Diving activities

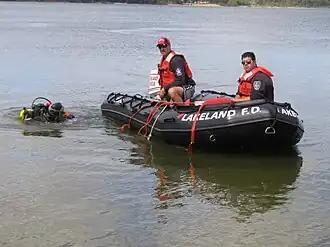
Nesconset fire department scuba rescue team on training exercise

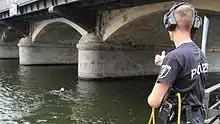
Police divers in a river in Berlin

Public safety diving is underwater diving conducted as part of law enforcement and search and rescue. Their work includes underwater rescue, underwater recovery and underwater investigation conducted by divers working for or under the authority of municipal, state or federal agencies. These divers are typically members of police departments, sheriff's offices, fire rescue agencies, search and rescue teams or providers of emergency medical services. Public safety divers differ from recreational, scientific and commercial divers who can generally plan the date, time, and location of a dive, and dive only if the conditions are conducive to the task. Public safety divers respond to emergencies 24 hours a day, 7 days a week, and may be required to dive in the middle of the night, during inclement weather, in zero visibility "black water," or in waters polluted by chemicals and biohazards. Much of their work involves Underwater searches.